Question: Please indicate a possible affordance area of baseball bat that can be used for hitting
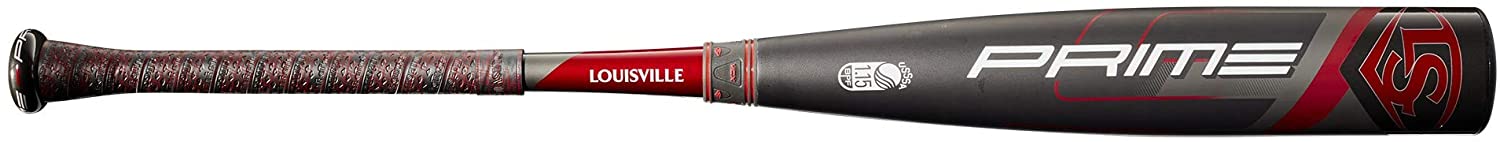
Answer: [911.5, 12.5, 1479.5, 117.5]